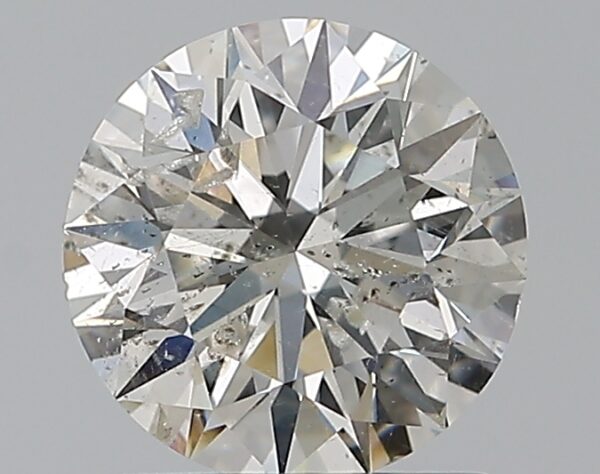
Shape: round
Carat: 1.01
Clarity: SI2
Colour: G
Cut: EX
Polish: EX
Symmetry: EX
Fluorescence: N
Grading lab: HRD
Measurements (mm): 6.36 x 6.4 x 3.99